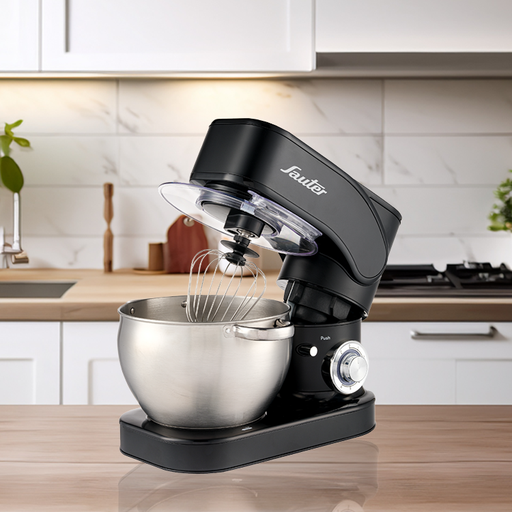
קטגוריה: חשמל לבית
תיאור: מיקסר לאפיה מוצלחת מבית SAUTER
דגם: KMS715